Nigali Sagar

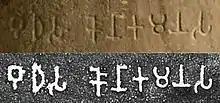
""Budha-sa Konākamana-sa"" (𑀩𑀼𑀥𑀲 𑀓𑁄𑀦𑀸𑀓𑀫𑀦𑀲, "Of the Kanakamuni Buddha") inscription in the Brahmi Script, at Nigali Sagar, 250 BCE

The inscription says that in this place the Kanakamuni Buddha, one of the Buddhas of the past, was born. The Ashoka inscription engraved on the pillar in Brahmi script and Pali language attests the fact that Emperor Asoka enlarged the Kanakamuni Buddha's stupa, worshiped it and erected a stone pillar for Kanakamuni Buddha on the occasion of the twentieth year of his coronation.